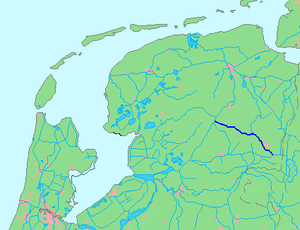
Le Canal d'Oranje est un canal néerlandais de Drenthe.